Judge Sebron G. Sneed House

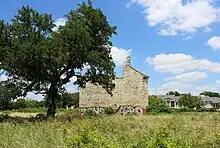
Current condition of the homestead, June 2015

Efforts to document the site were taken in on November 27, 1936 when photographs were taken, and from August to September 1961 when architectural drawings were made of the homestead. The latter program was financed from the National Park Service's "Mission 66" Project funds. After the death of Virgia Lo Cage in the 1960s, the homestead fell into a state of disrepair. During the years following, the conditions of the home began to deteriorate. Windows were boarded up, pine millwork and other interior elements were stolen, and the white plaster walls and exterior walls were vandalized with graffiti. The Sneed House burned down in July 1989, and currently sits in ruin where only portions of the stone walls, such as the majority of the west and east exterior walls and sections of some of the interior walls remain standing. It has yet to be registered with the National Register of Historic Places.